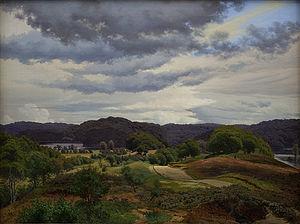
Peter Vilhelm Carl Kyhn, est un peintre de paysages danois qui appartient à la génération des peintres nationalistes romantiques immédiatement après l'Âge d'or danois et avant le Det Moderne Gennembrud. Même s'il a survécu à nombre de ses pairs artistiques durant plusieurs décennies, il est resté un traditionaliste et a exprimé de vives critiques concernant la plupart des nouvelles tendances de la peinture de son époque.